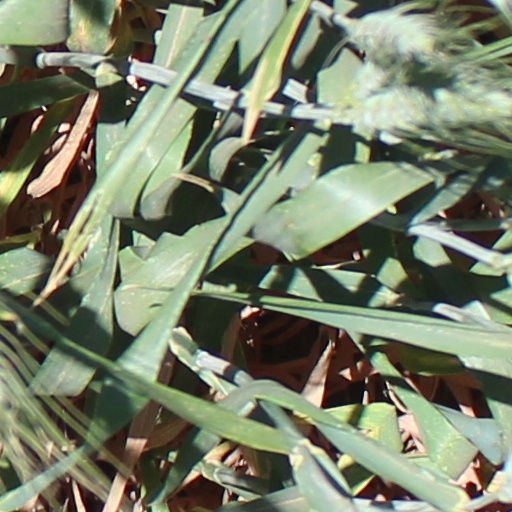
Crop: wheat